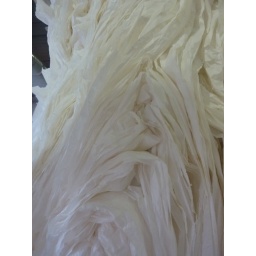
a giant tree with roots made of paper by Wade Kavanaugh and Stephen B. Nguyen